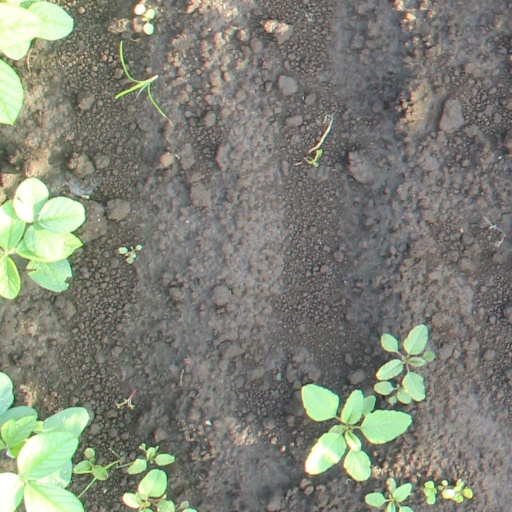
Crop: soybean